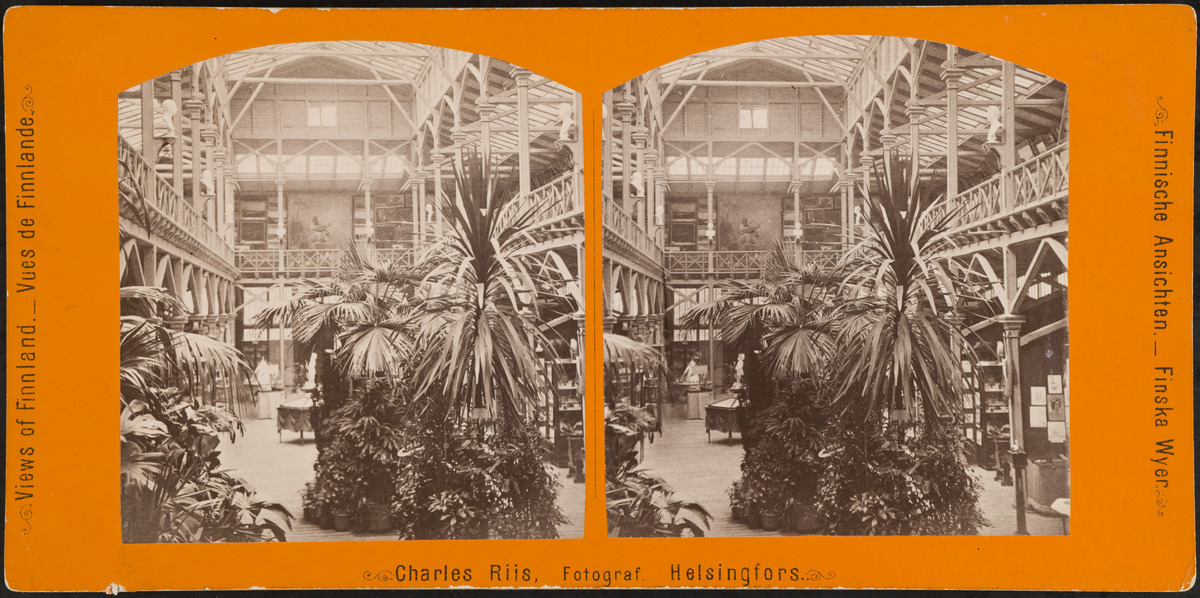
Suomen ensimmäinen yleinen taide- ja teollisuusnäyttely vuonna 1876 Kaivopuistossa, näkymä näyttelyrakennuksen taidehalliin
sisällön kuvaus: Suomen ensimmäinen yleinen taide- ja teollisuusnäyttely vuonna 1876 Kaivopuistossa, näkymä näyttelyrakennuksen taidehalliin. Parvella mm. Robert Wilhelm Ekmanin Väinämöisen soitto -maalaus. mustavalkoinen
Kuvaaja: Riis, Charles, valokuvaaja
Ajankohta: kuvausaika 1876
Paikka: Suomi, Uusimaa, Helsinki, Ullanlinna Helsinki, Kaivopuisto
Aiheet: messut, näyttelyt, hallit, taide kuvataide, maalaukset